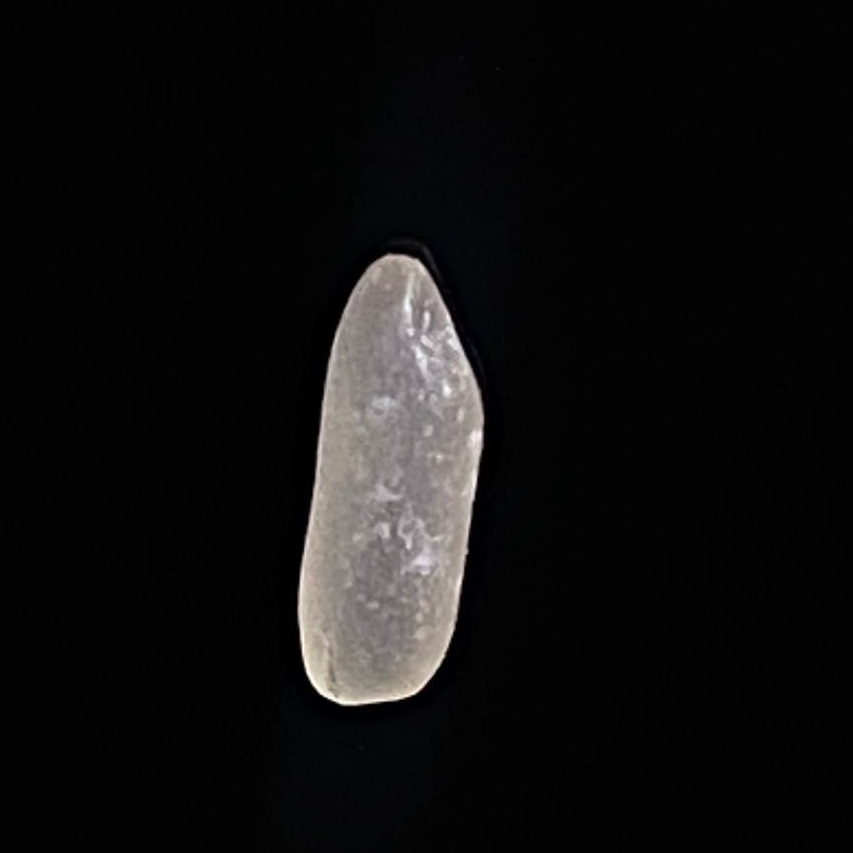
Rice variety: Paijam